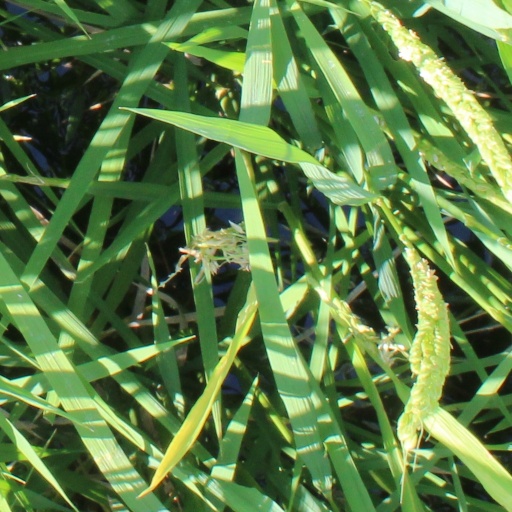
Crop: rice